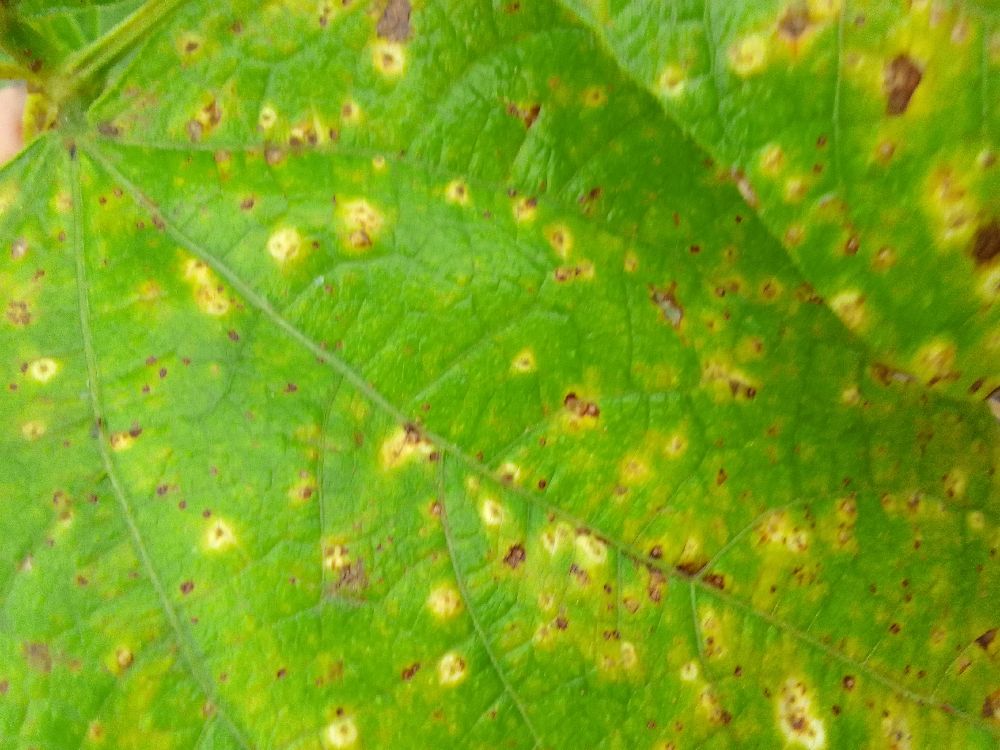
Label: rust